Mysteriomorphus

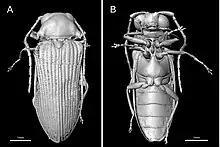
CT scan, showing dorsal (left) and ventral (right) views

Mysteriomorphus is an extinct genus of beetle, and the only member of the family Mysteriomorphidae. It is known from one described species, Mysteriomorphus pelevini found in Burmese amber, dating to the early part of the Cenomanian stage of the Late Cretaceous but more species are likely due to the morphological diversity of known specimens. It was initially placed in Elateriformia "incertae sedis", but a subsequent study found that it was better placed within the Elateroidea, close to Elateridae.